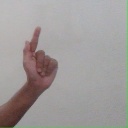
अक्षर: ळ